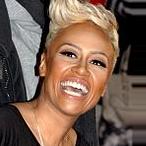
Age: 27